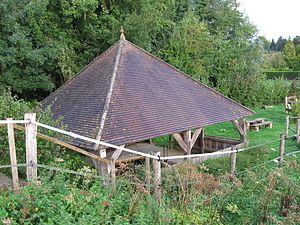
Lavoir à Chalautre-la-Reposte, commune de Gurcy-le-Châtel.(Seine-et-Marne, région Île-de-France).
Gurcy-le-Châtel est une commune française située dans le département de Seine-et-Marne en région Île-de-France.